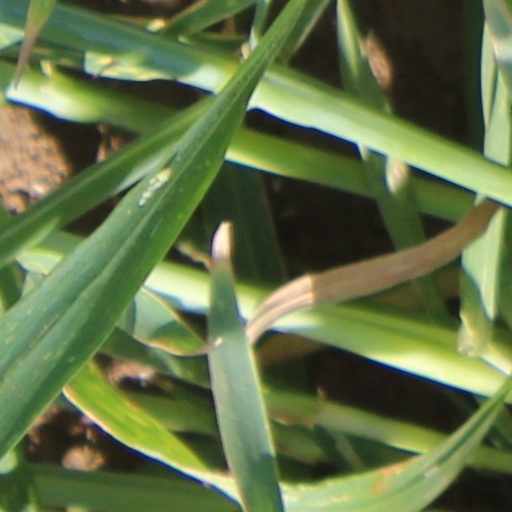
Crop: wheat